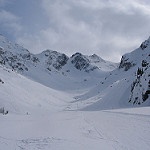
Scene: Outdoor